Katerina Tikhonova

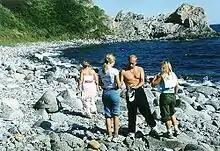
 Lyudmila, Maria, Vladimir and Katerina in Primorsky Krai in August 2002

Katerina Vladimirovna Tikhonova (Putina, Путина; born 31 August 1986) is a Russian scientist, manager, and former acrobatic dancer. She is the second daughter of Russian president Vladimir Putin.